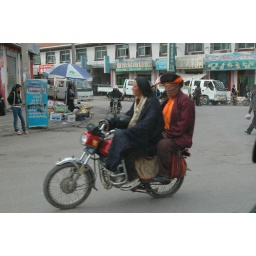
The motorcycle has replaced the horse for the most part in Tibet.